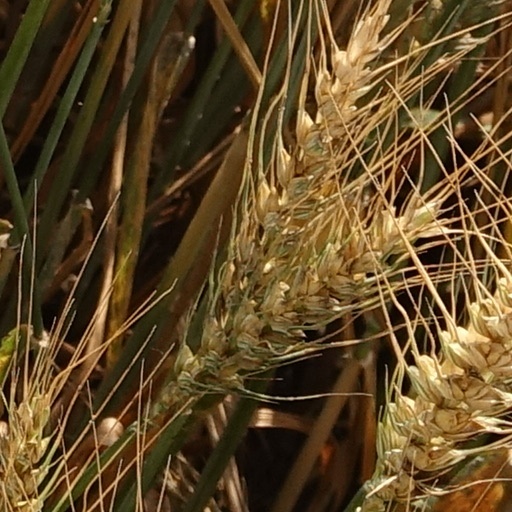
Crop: wheat